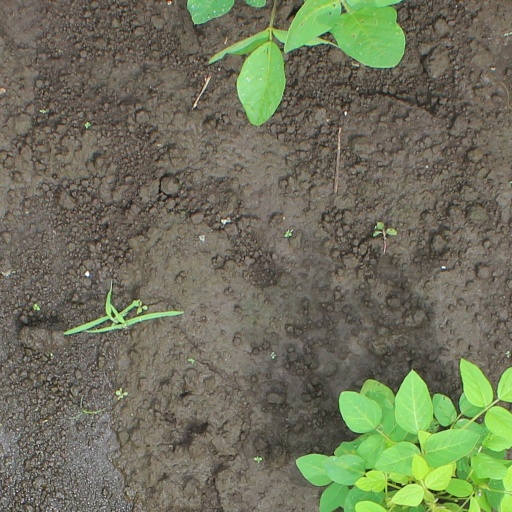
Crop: soybean